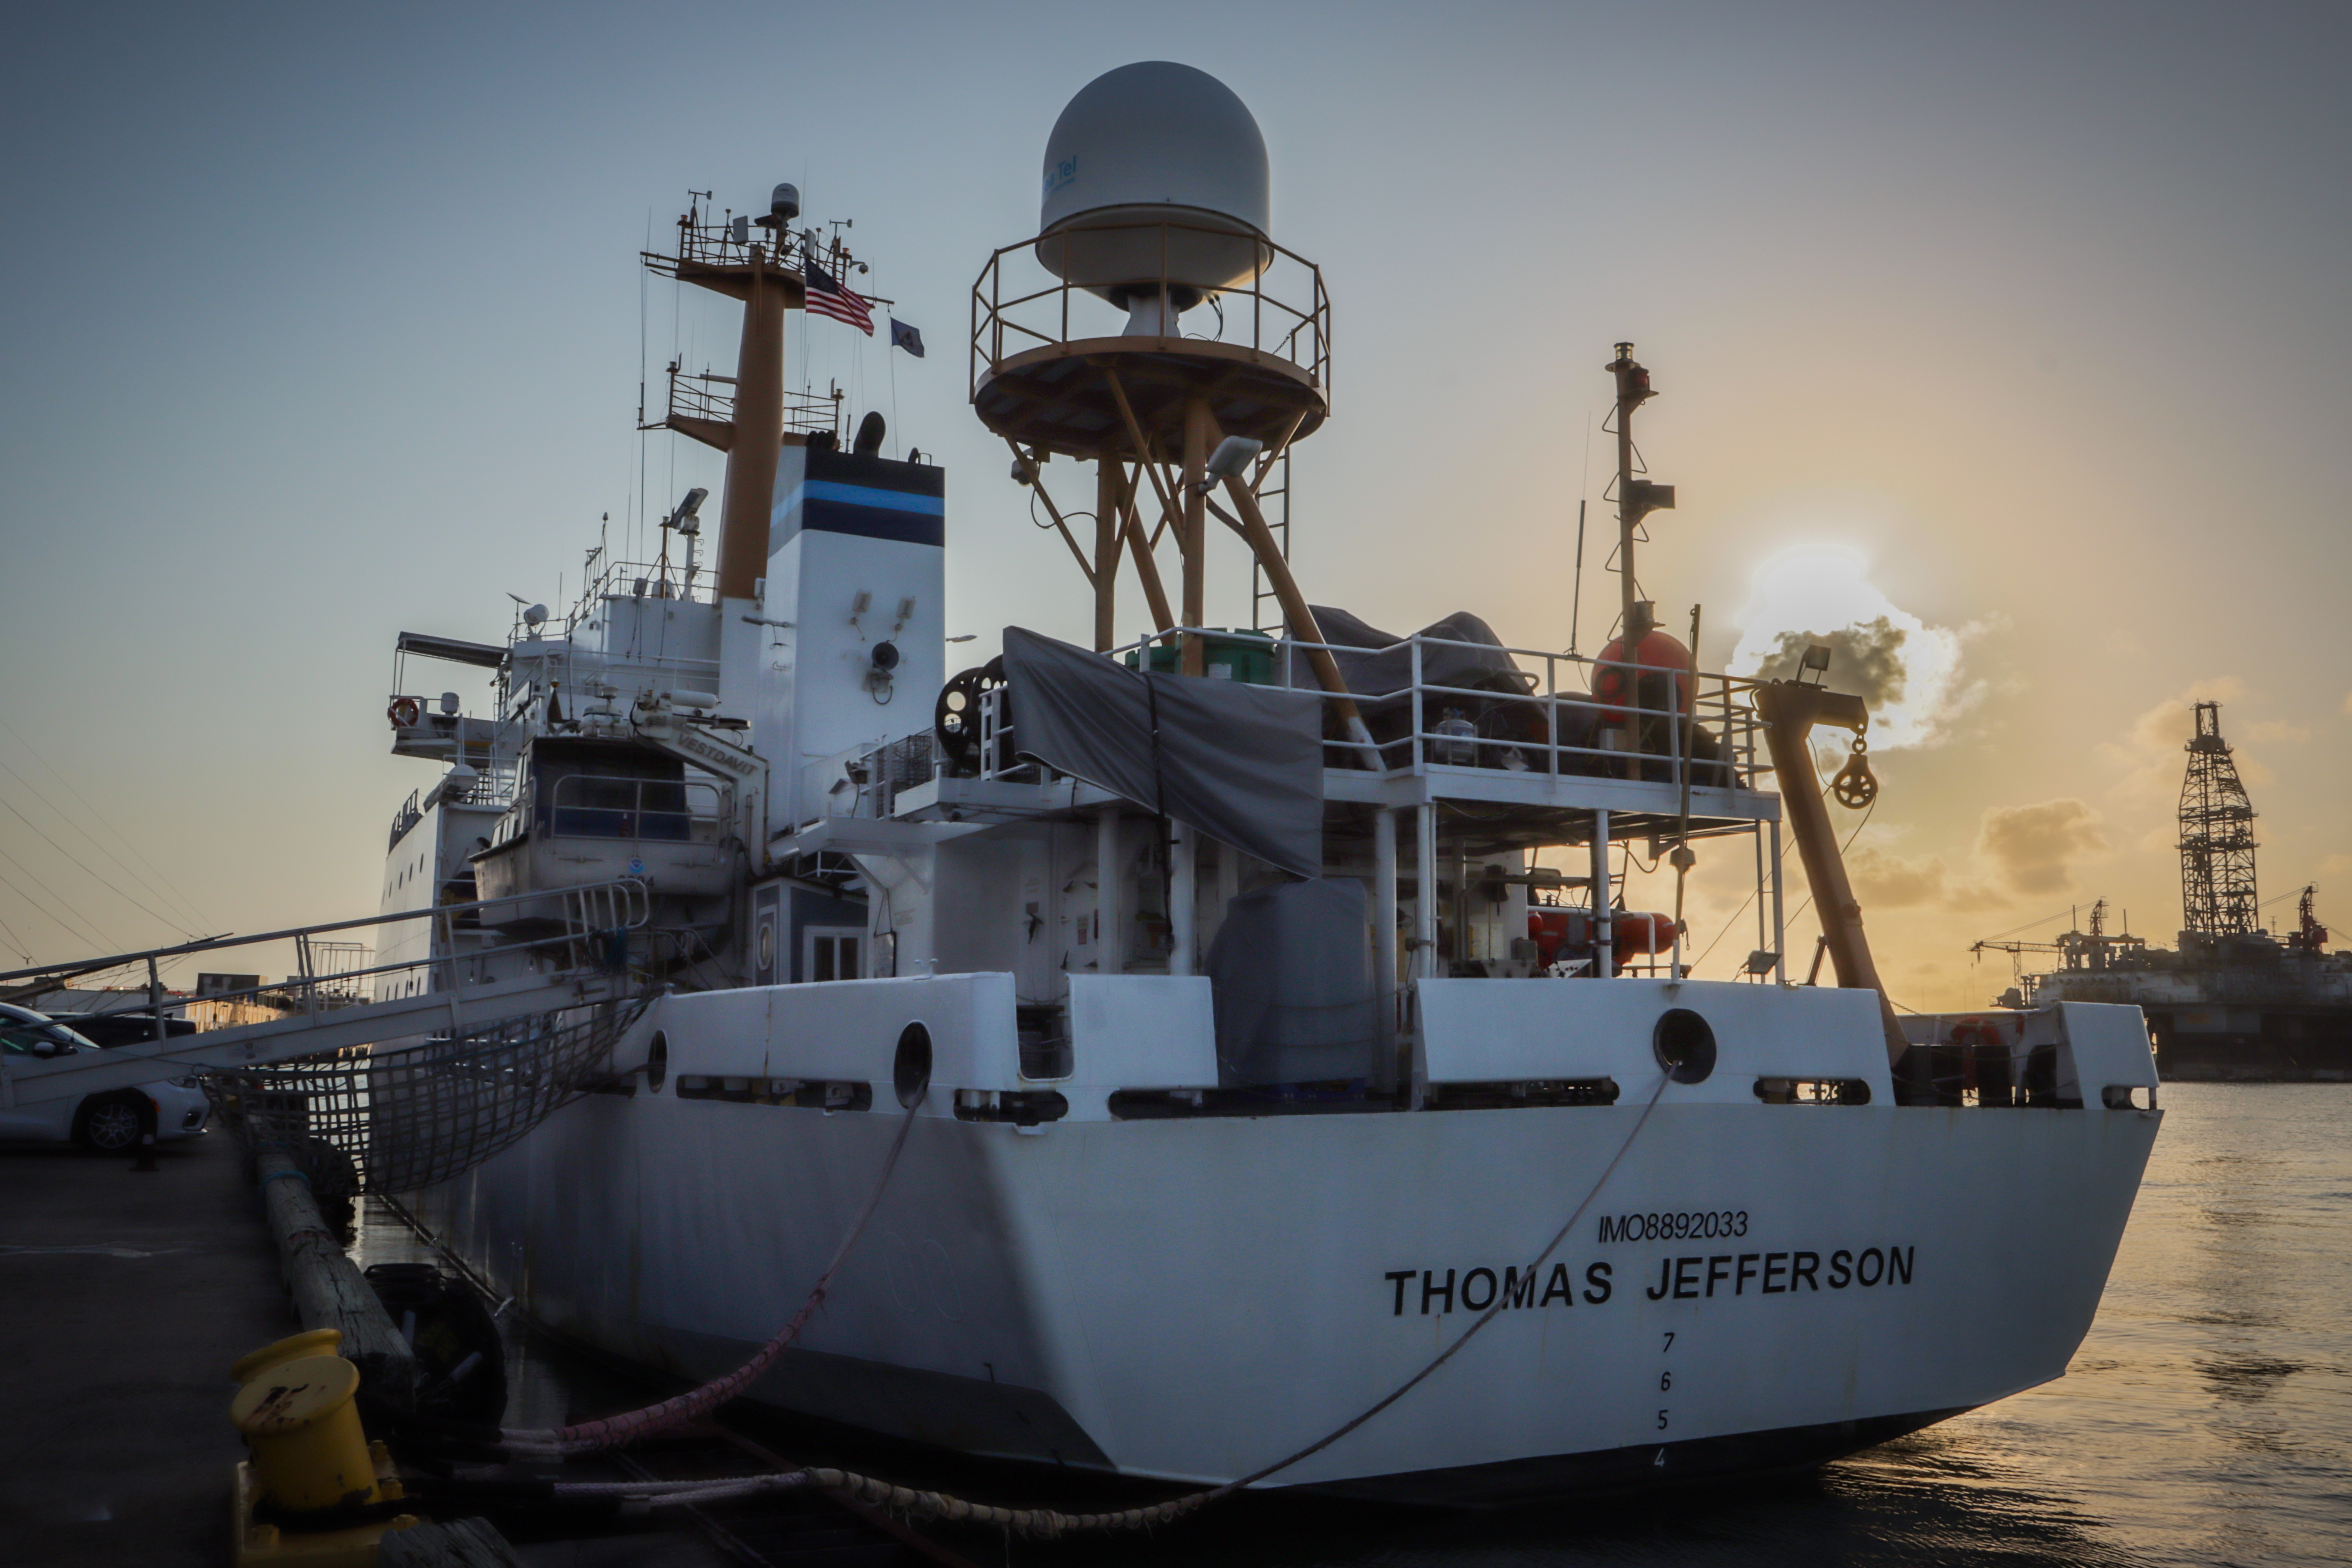
galveston, sunset, sky, water, outdoors, ship, boat, industry, watercraft, naval architecture, vehicle, lifebuoy, water transportation, harbor, lake, naval ship, port, channel, navy, boating, evening, training ship, marina, boats and boating equipment and supplies, research vessel, cruiser, ocean